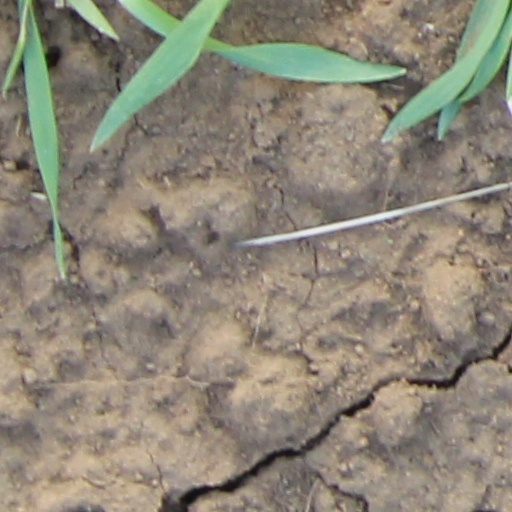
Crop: wheat